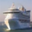
Label: ship